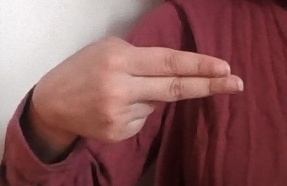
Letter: ain